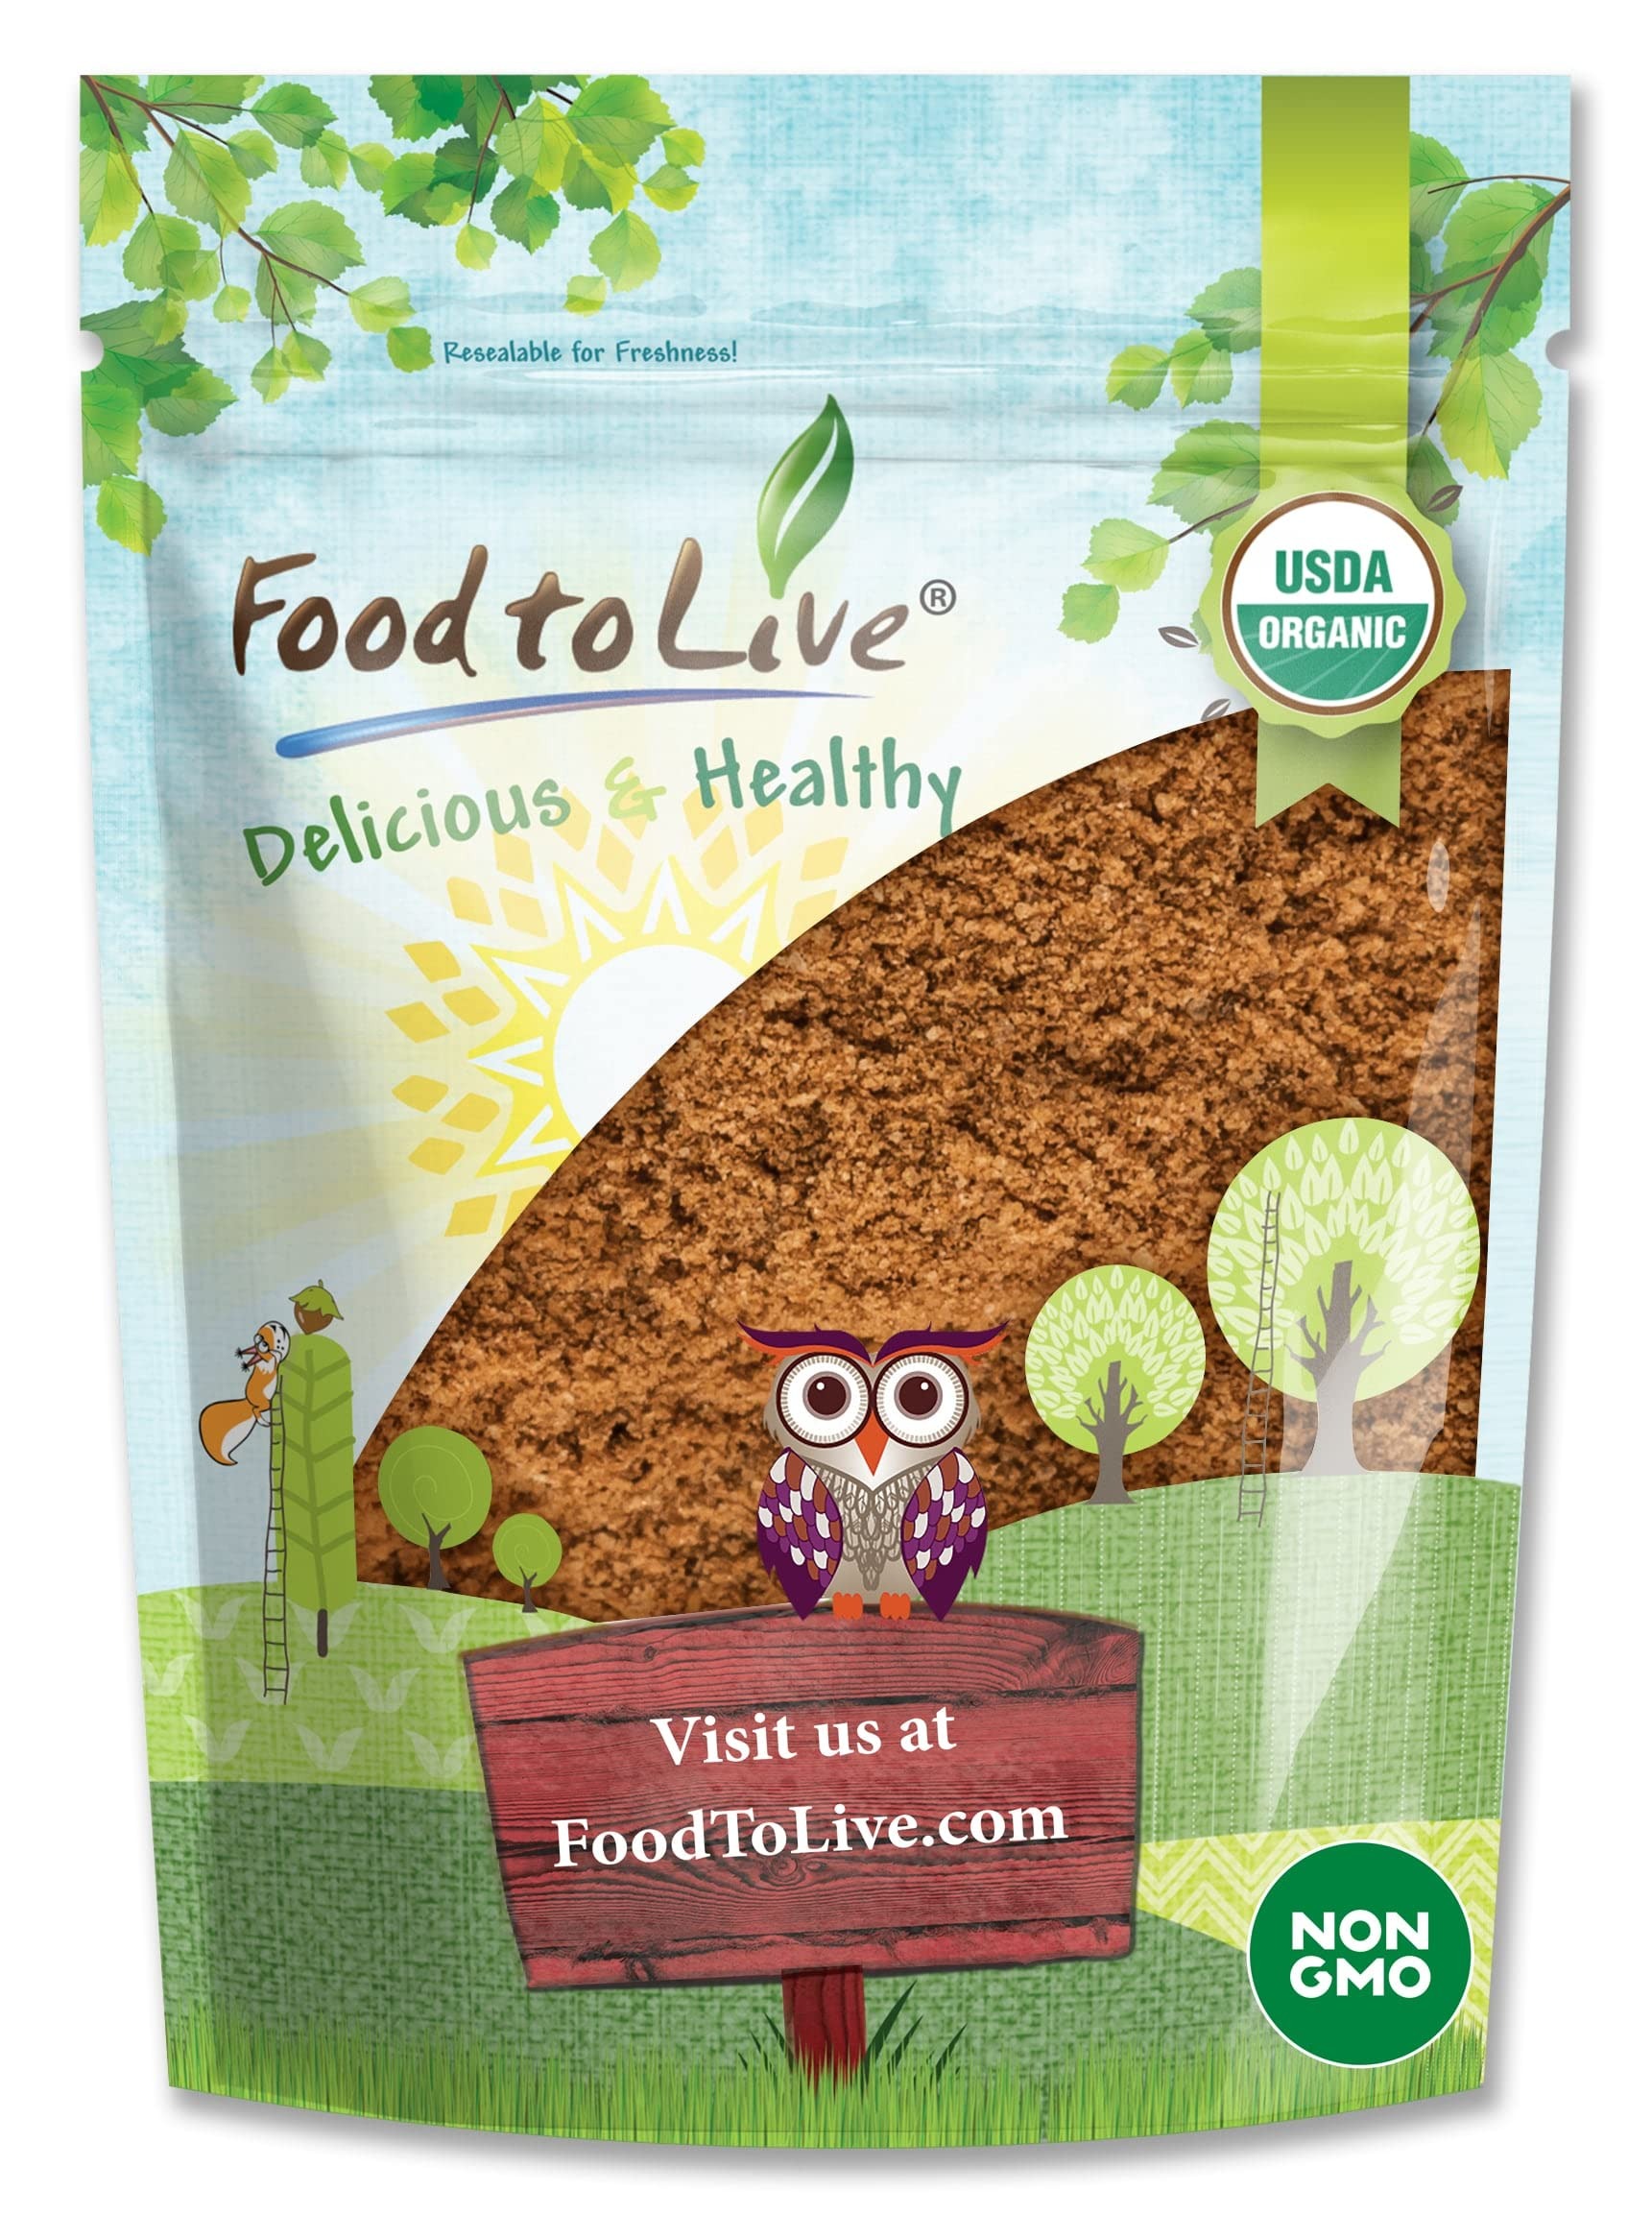
Item Name: Food to Live Organic Golden Berry Powder, 1 Pound — Non-GMO, Made from Raw and Dried Goldenberries, Vegan Superfood, Rich in Vitamins and Minerals, Great for Drinks, Teas and Smoothies, Bulk
Bullet Point 1: ✔️ORGANIC PRODUCT: Food to Live offers GMO and toxin-free certified Organic Goldenberry Powder.
Bullet Point 2: ✔️BOOST OF MINERALS: Organic Goldenberry Powder is rich in iron, manganese, potassium, and cooper.
Bullet Point 3: ✔️PERFECT BREAKFAST: Start your day with Goldenberry Powder smoothie with frozen fruits.
Value: 16.0
Unit: Ounce

Price: 26.94